Port of Southampton

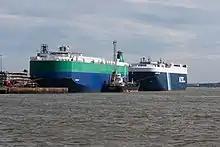
Car transporters berthed at Dock Head

The port has facilities for the import and export of vehicles. Seven multi-storey car park type storage facilities have been constructed, to provide of above-ground storage (with another under construction as of 2019). Roll on – roll off vehicle transporters serve all parts of the world; car trains as well as car transporter lorries provide vehicle transport to and from the port within Britain. Southampton has been the UK's leading port for vehicle exports in recent years.